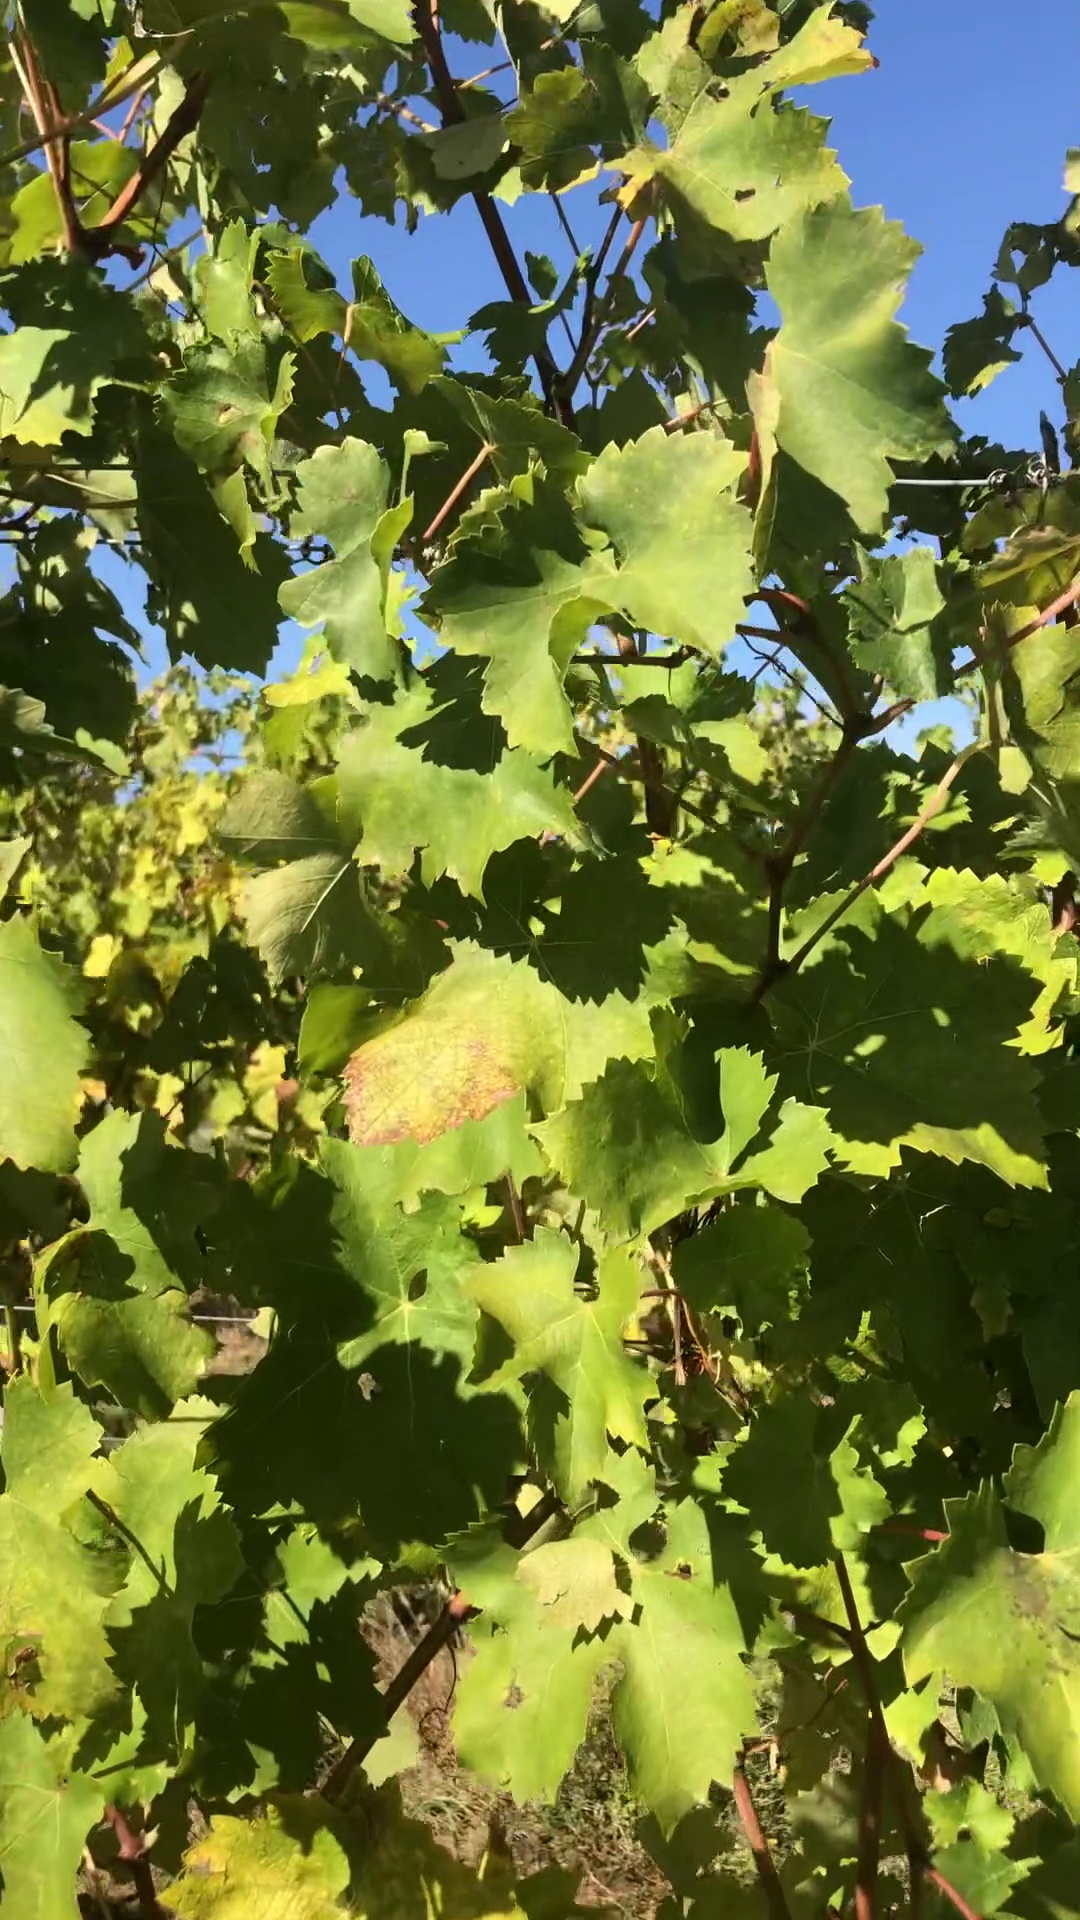
Label: healthy